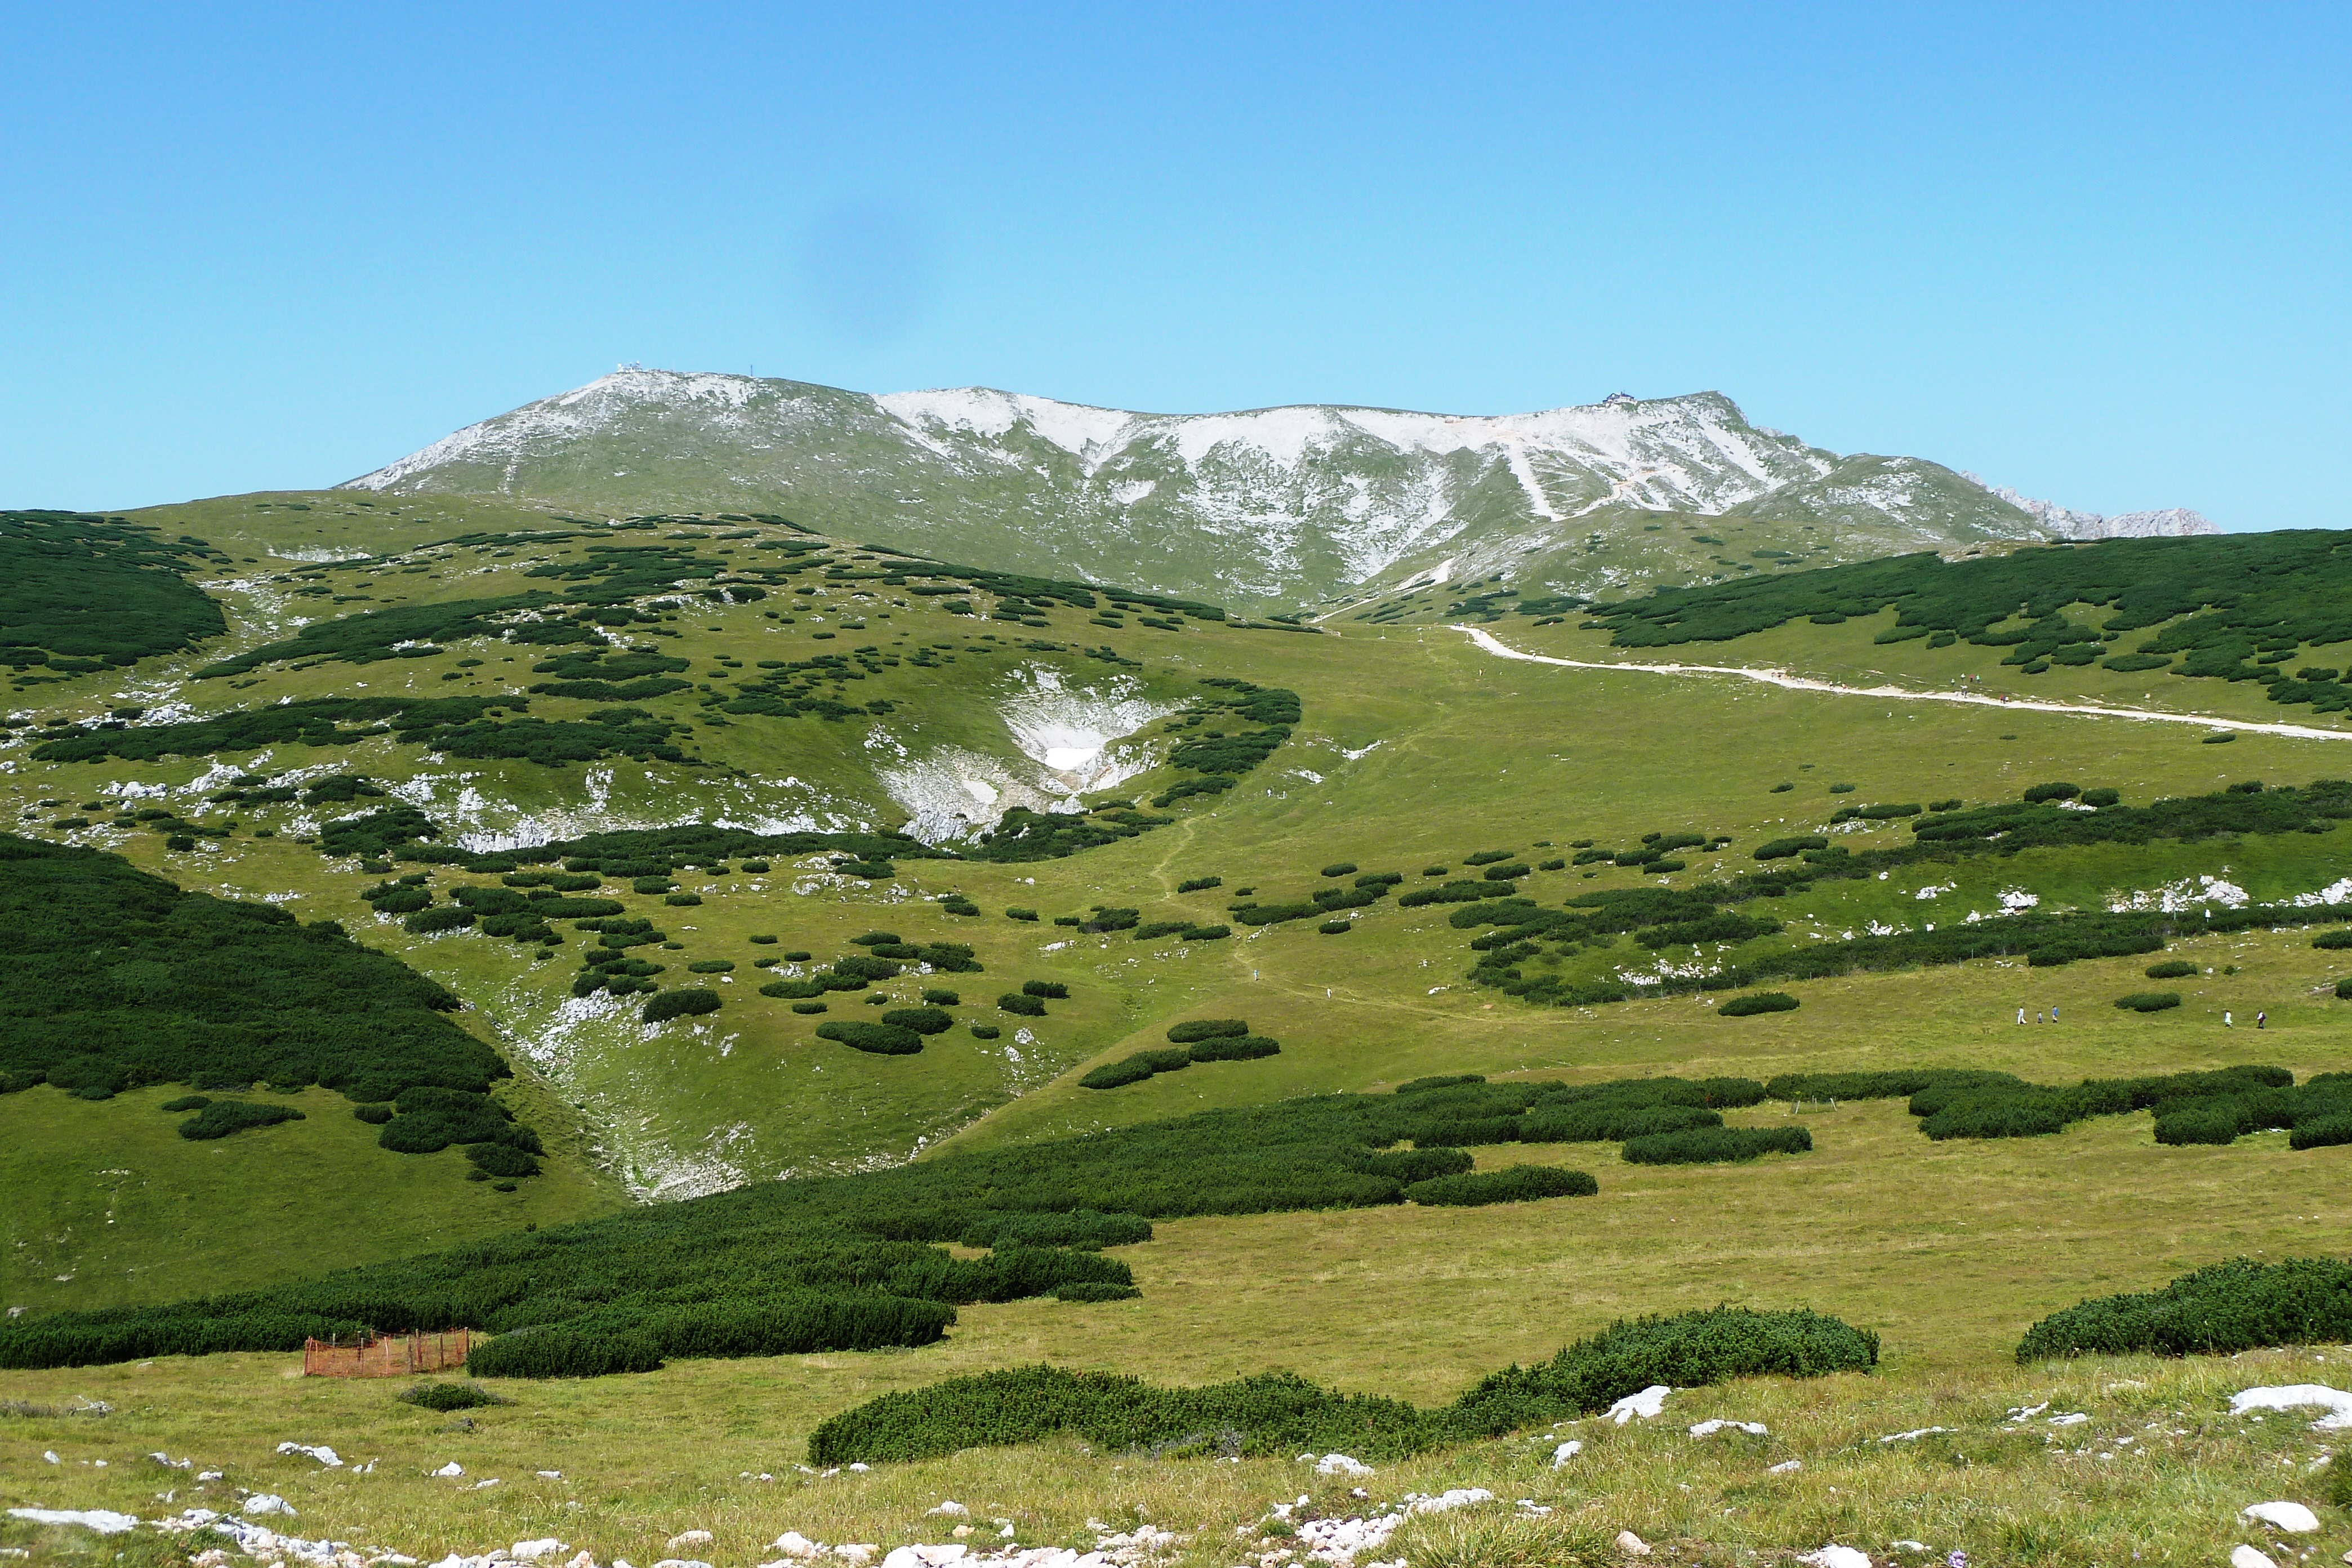
landscape, wilderness, mountain, hiking, meadow, prairie, hill, valley, mountain range, pasture, highland, ridge, plain, snow mountain, mountains, alps, grassland, plateau, fell, habitat, loch, alm, ecosystem, tundra, moraine, steppe, rural area, landform, tarn, mountain pass, natural environment, geographical feature, mountainous landforms